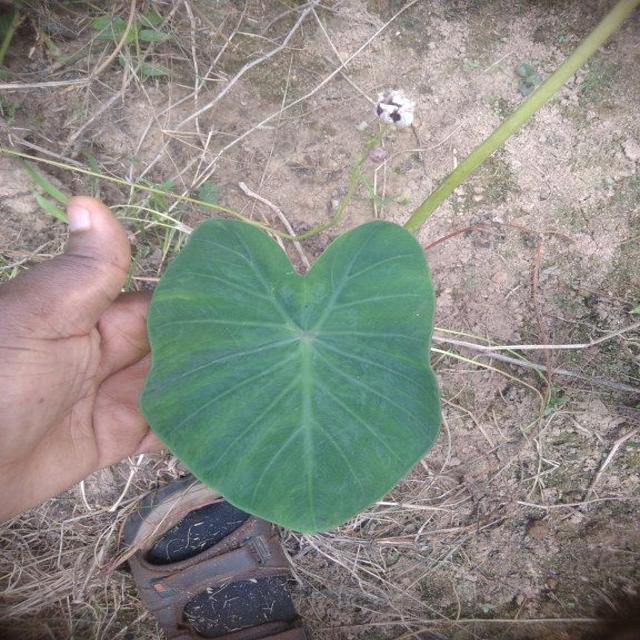
Label: Healthy